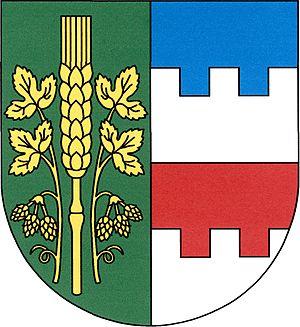
Zbrašín est une commune du district de Louny, dans la région d'Ústí nad Labem, en Tchéquie. Sa population s'élevait à 359 habitants en 2018.